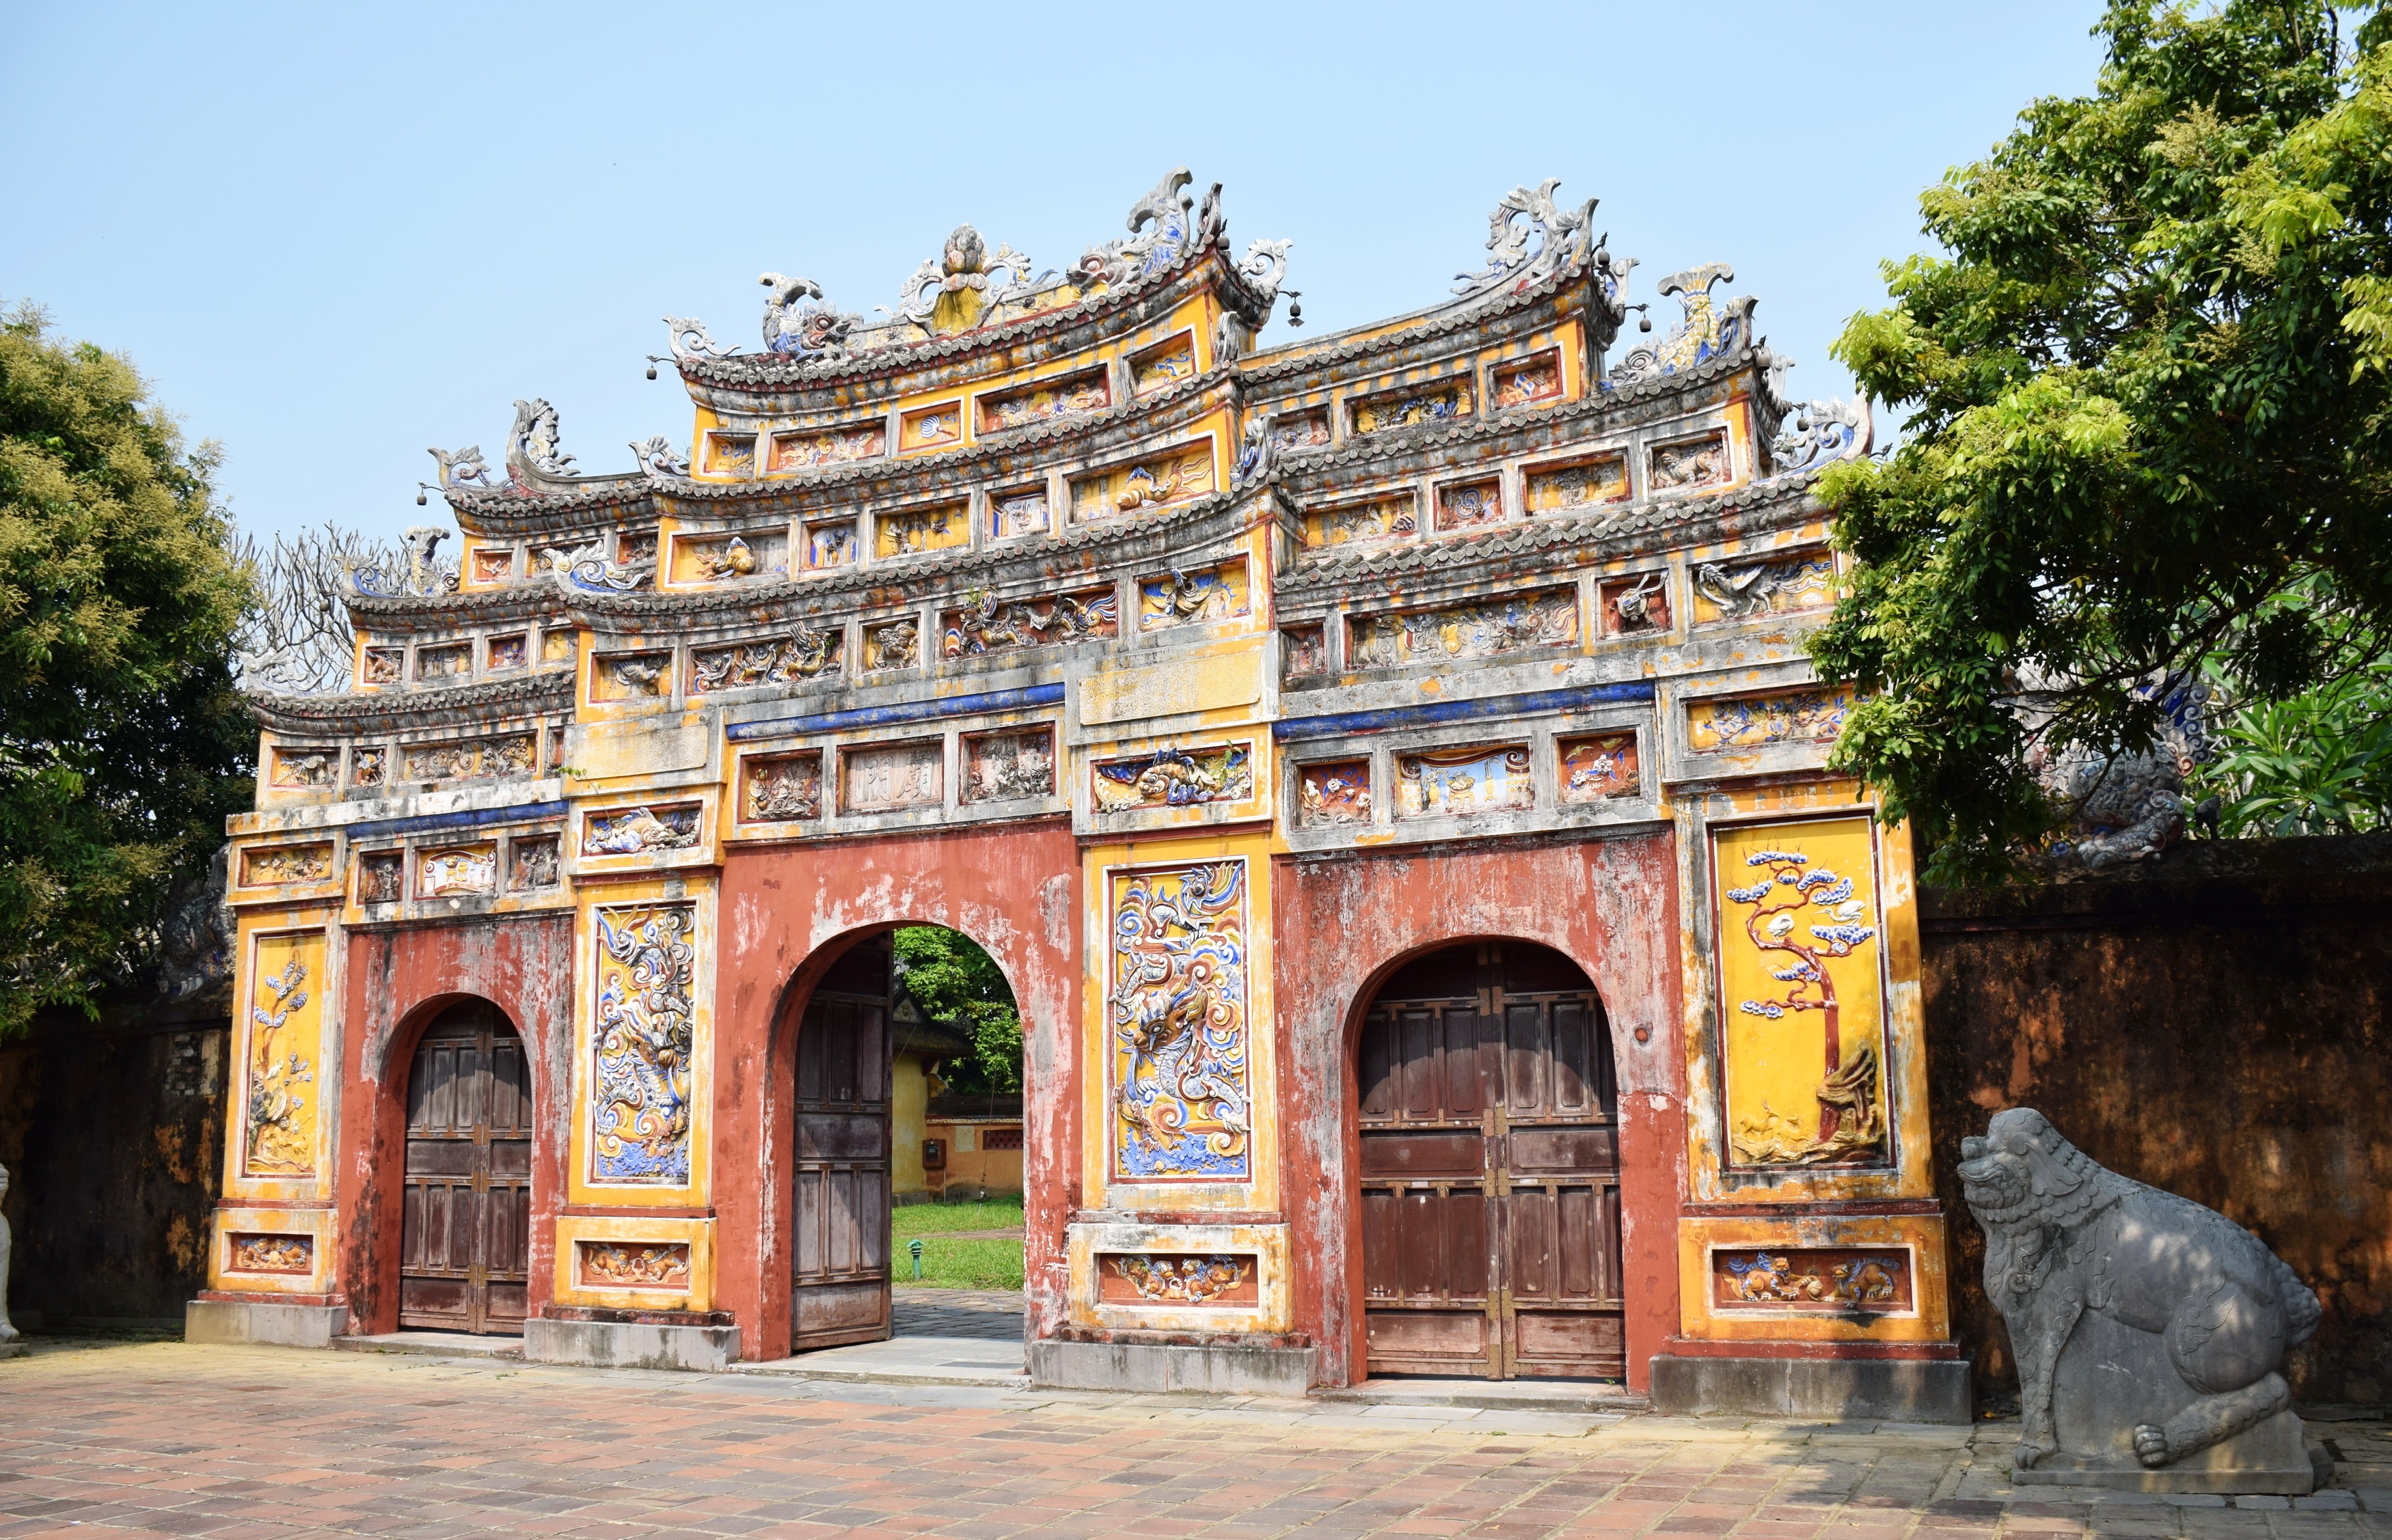
architecture, building, palace, travel, asia, tourism, place of worship, temple, monastery, shrine, unesco, chinese architecture, vietnam, hindu temple, historic site, ancient history, hue architecture, hue city vietnam